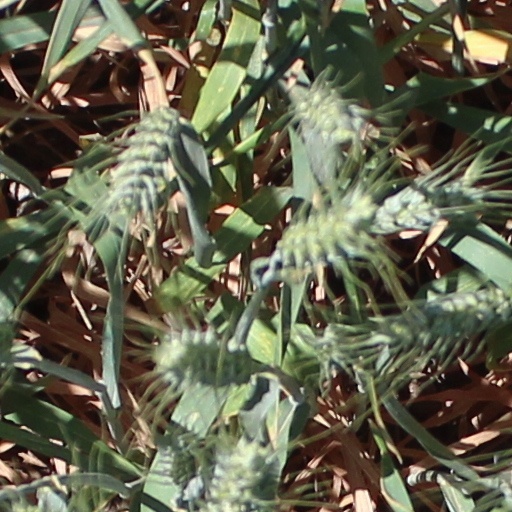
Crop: wheat